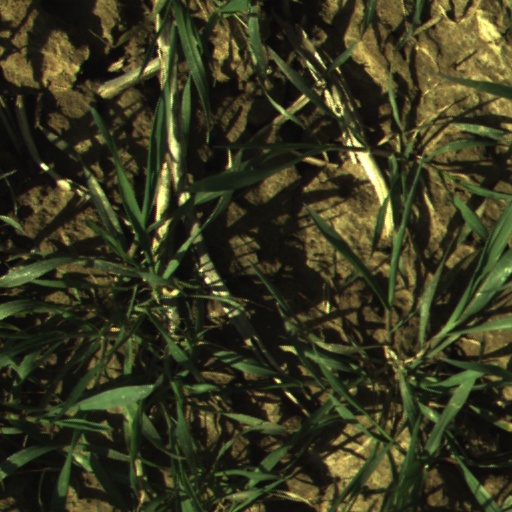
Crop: wheat